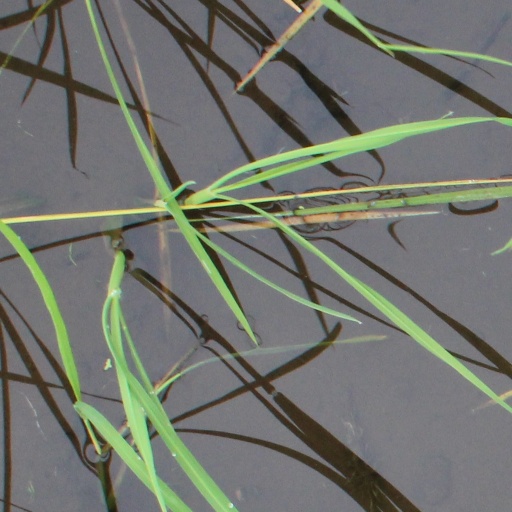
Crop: rice